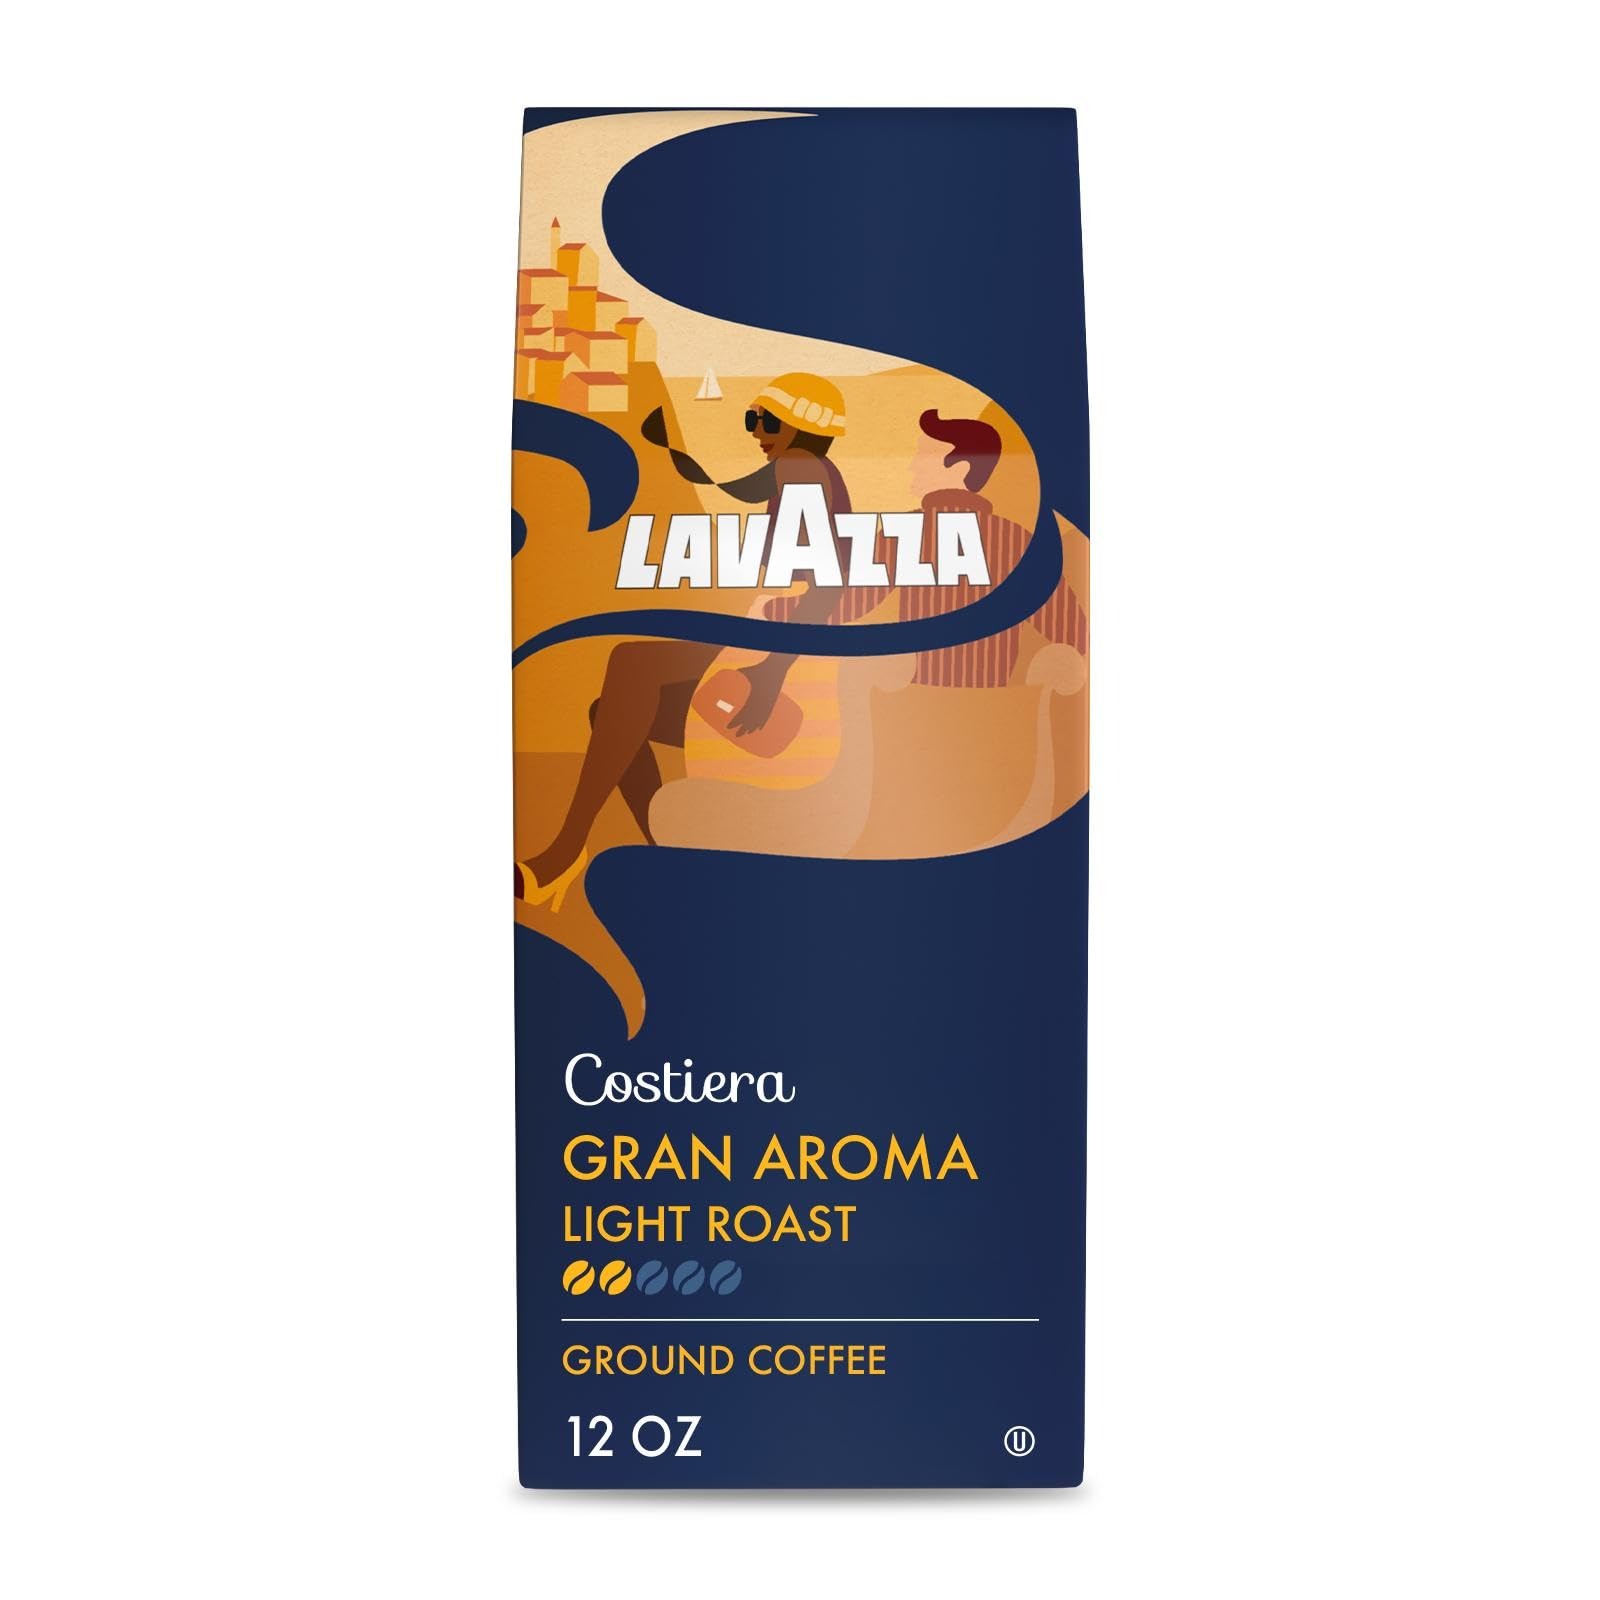
Item Name: Lavazza Costiera Gran Aroma Ground Coffee 12oz Bag, Light Roast, Smooth and Aromatic Taste, Intensity 2/5, 100% Arabica, Ideal for Drip Brewers, (Pack of 1) - Package May Vary
Bullet Point 1: COSTIERA GRAN AROMA: Immerse yourself in a moment of pure relaxation and joy, as you savor the essence of the Costiera in every sip, with this 12-ounce coffee bag. Ideal for drip brewers
Bullet Point 2: INTENSITY AND ROASTING: The light roasting and the 2/5 intensity give this ground coffee a smooth and aromatic taste, for an amazing experience
Bullet Point 3: BLEND: This coffee selection is made from a blend of 100% Arabica beans from Central America
Bullet Point 4: AROMATIC NOTES: Inspired by the vibrant colors of the Costiera, Costiera Gran Aroma entices your palate with floral aromas and citrus flavor notes
Bullet Point 5: LAVAZZA: Lavazza Group operates in every sector of the coffee industry, offering products of superior quality, obtained through a sustainable model based on innovation, passion and expertise
Value: 12.0
Unit: Ounce

Price: 12.99